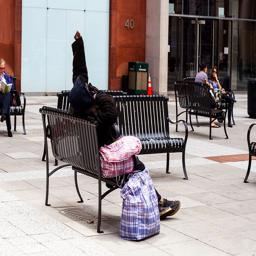
A person who is sitting on a metal bench with two bags.
People sitting on Black benches in a lobby.
A person covered up in warm clothing sitting on a bench, with two bags next to them.
A couple of benches covered in luggage in a  building.
A perosn sitting on a bench with a plaid bag.